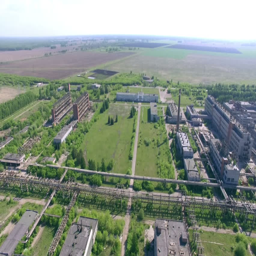
panorama of a large factory outside the city